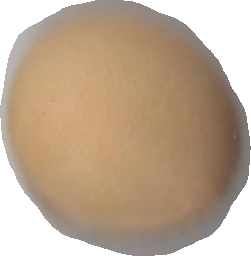
Variety: Grobogan